Kenji Mizoguchi: The Life of a Film Director

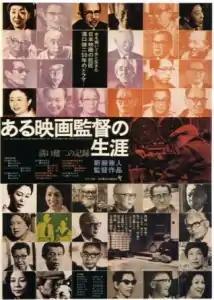
Poster

is a 1975 Japanese documentary film on the life and works of director Kenji Mizoguchi. It was produced, written and directed by Kaneto Shindō.